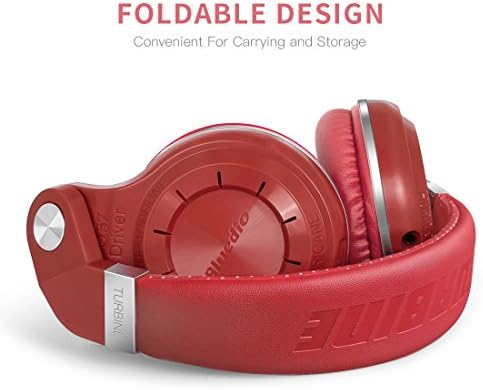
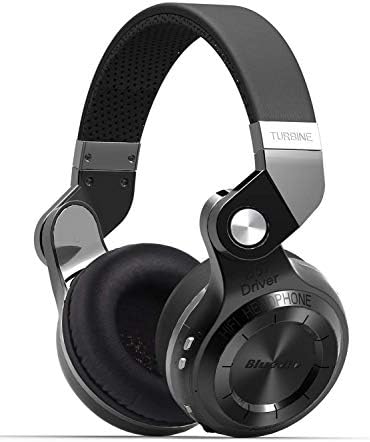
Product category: headphones
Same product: no